Bi-Autogo

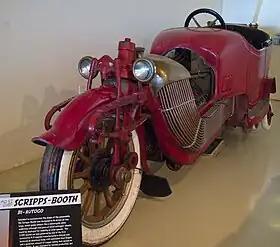
Bi-Autogo (engine cover removed for display purposes).

The Bi-Autogo was a prototype American cyclecar, built from 1908 to 1912.